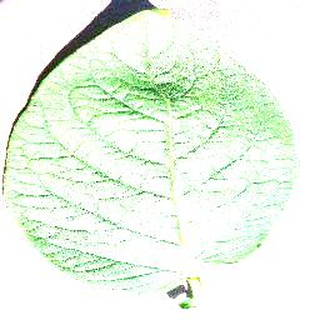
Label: healthy_potato